Roads in Italy

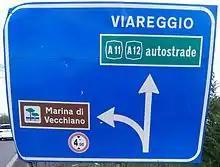
Example of directional road sign with multiple destinations. It is blue because it is on a main road (not a motorway) outside a town. The indication to a motorway is in a green box, and the indication to a geographical feature or a tourist attraction is in a brown box. It uses both allowed fonts: the words "VIAREGGIO" and "Marina di Vecchiano" are in Alfabeto Normale, and the word "autostrade" is in Alfabeto Stretto.

In 1997 work began on the modernization of the Salerno-Reggio Calabria motorway. Completed in 2017, it was then renamed Autostrada A2, to replace the old name which then remained only for the Naples-Salerno section. In 2001, with the doubling of the Autostrada A6, all motorways in Italy are dual carriageways. In 2009 the Mestre bypass was opened (classified as Autostrada A4). Between 2014 and 2015, the Autostrada A35, Autostrada A36, Autostrada A58, Autostrada A59, and Autostrada A60 motorways were opened. In March 2022, the 3-lane section of the Autostrada A1 southbound between Barberino di Mugello and Calenzano was opened, which - although not officially - constitutes the natural continuation of the Variante di Valico; in this stretch the Santa Lucia tunnel is crossed which, at , is the longest 3-lane tunnel in Europe.